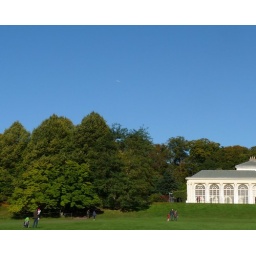
Taken on a crisp October morning - managed to capture an aeroplane flying over head in the shot.